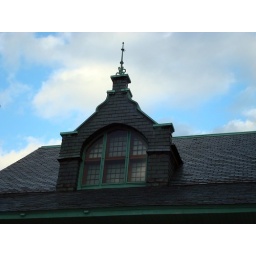
The roof of the Derosead Real Estate building in Uxbridge, Massachusetts